Pennsylvania Route 739

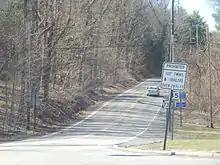
PA 739 northbound from US 209

PA 739 begins at the Dingman's Ferry Bridge, where CR 560 ends. The road starts by paying a toll for a bridge, which is manned by hand. It goes through dense forests and meets US 209 in Dingmans Ferry.